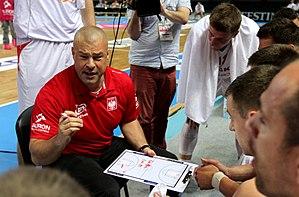
Mike Taylor, né le 29 août 1972, à Williamsport, en Pennsylvanie, est un entraîneur américain de basket-ball.